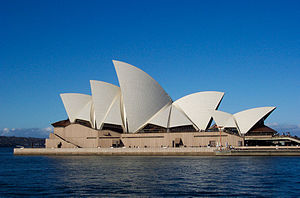
Ove Arup / Arbejdsliv / Arup & Partners
Arup ledede den tekniske konstruktion af Sydney Opera House
Ove Nyquist Arup var en dansk-engelsk ingeniør, der grundlagde Arup Group Limited, et multinationalt selskab, der tilbyder ingeniørarbejde, design, planlægning, projektledelse og konsulenttjenester til bygningssystemer. Ove Arup betragtes som en af de førende arkitektoniske bygningsingeniører i sin tid.